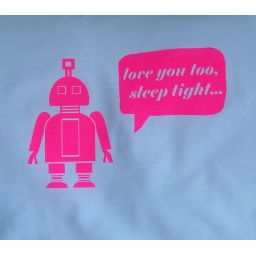
i heart robot pillow case set in neon pink